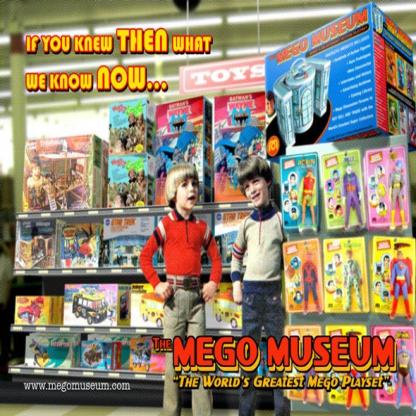
Scene: Indoor